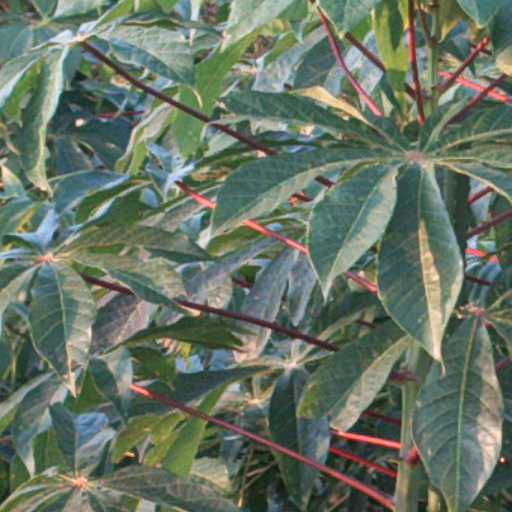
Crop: cassava